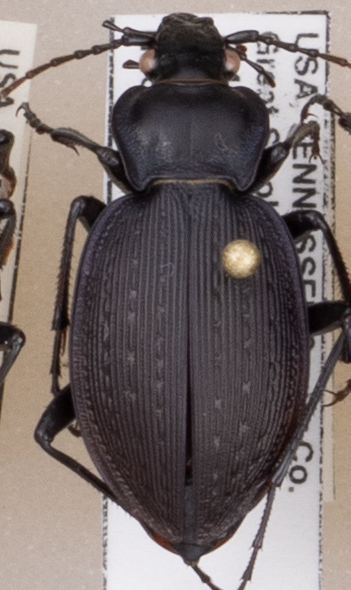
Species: Carabus goryi
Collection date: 2018-09-04
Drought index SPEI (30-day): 0.17
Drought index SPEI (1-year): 0.786
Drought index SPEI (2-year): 0.438